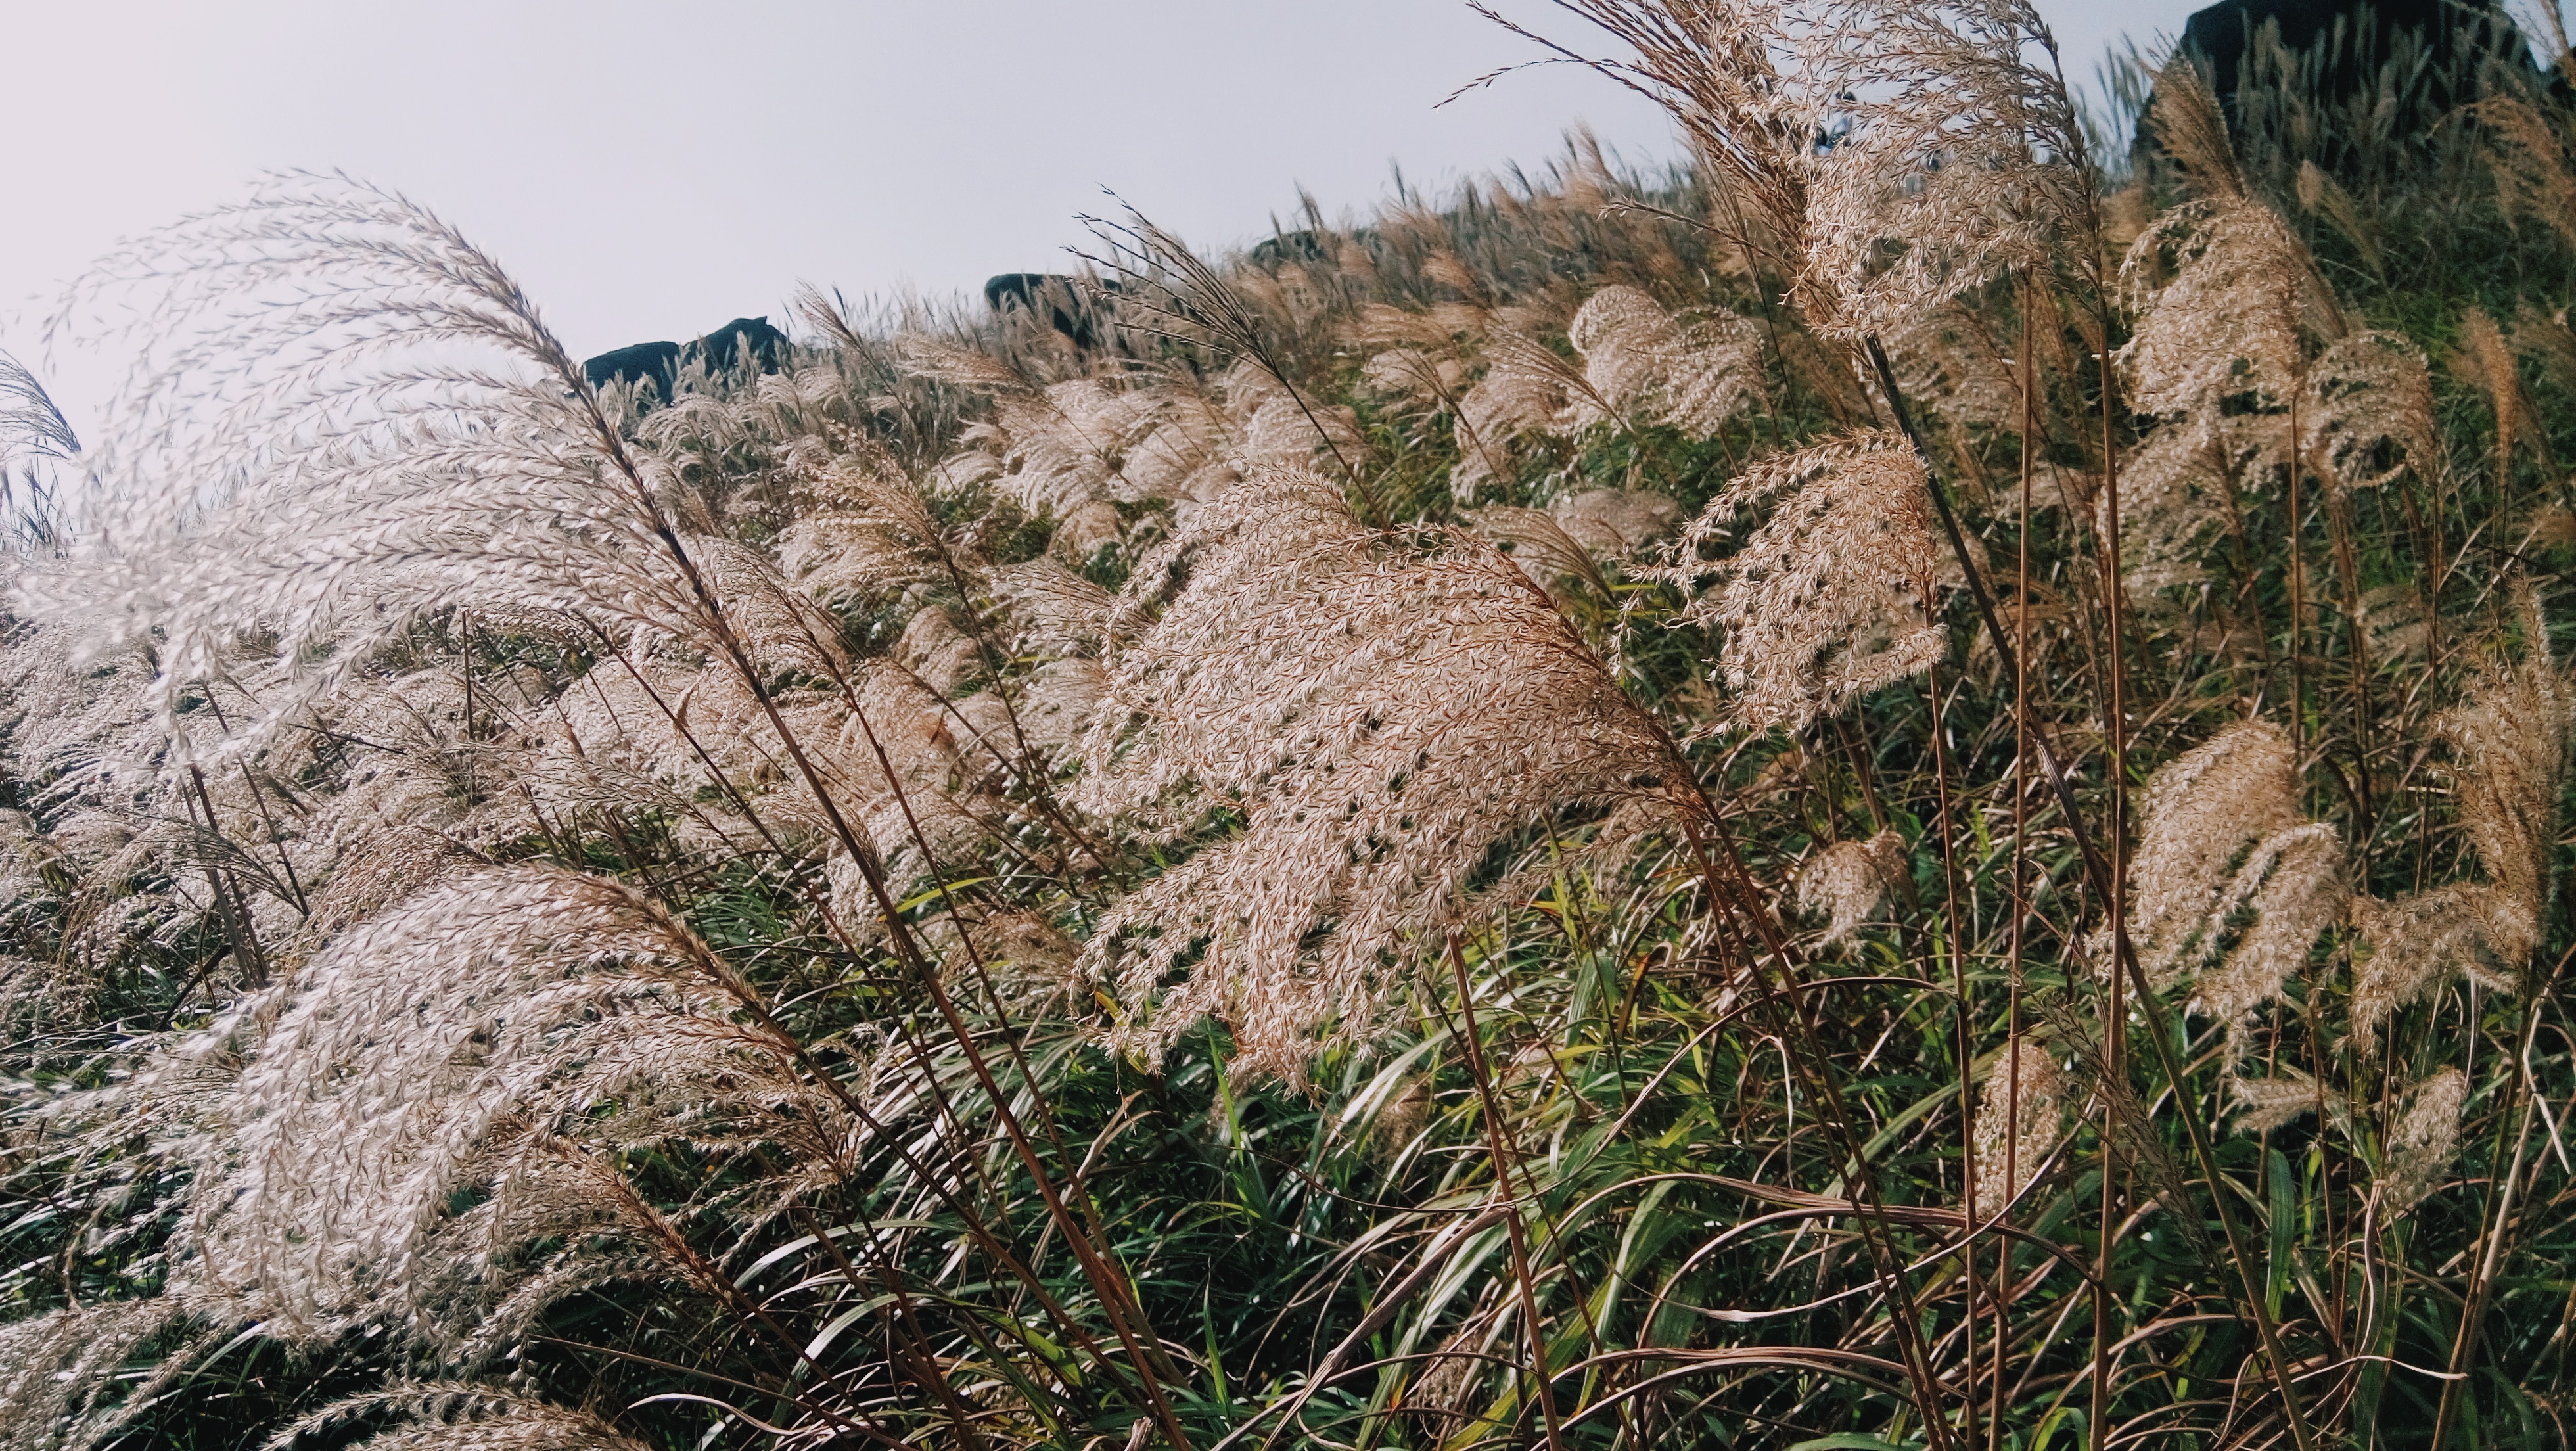
tree, grass, rock, wilderness, plant, flower, flora, geology, habitat, ecosystem, natural environment, grass family